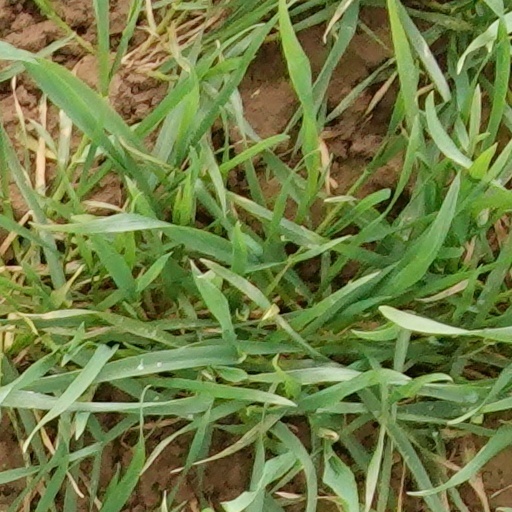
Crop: wheat